Máximo Carvajal

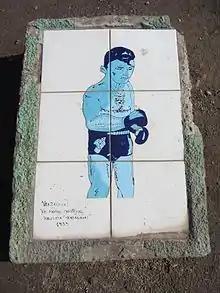

Carvajal was born in Valparaíso, Chile. He studied fine arts in Viña del Mar, later moving to Santiago to study applied arts. Carvajal worked in Chilean comics for nearly 50 years, creating the characters Dr. Mortis and Black Sloane.